Howard Roberts

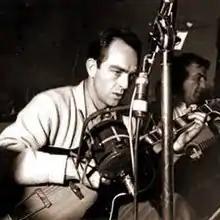
Roberts in 1959

Howard Mancel Roberts (October 2, 1929 – June 28, 1992) was an American jazz guitarist, educator, and session musician.